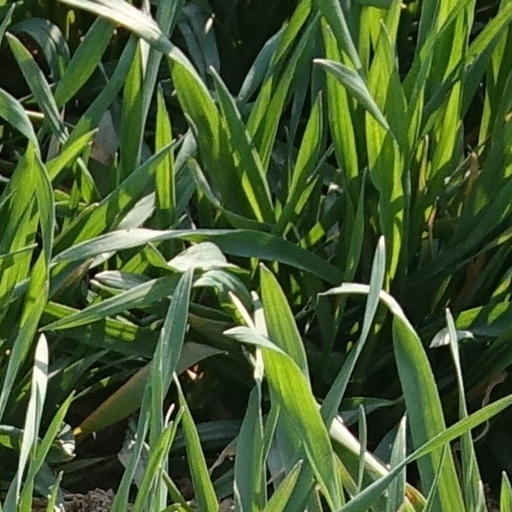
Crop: wheat